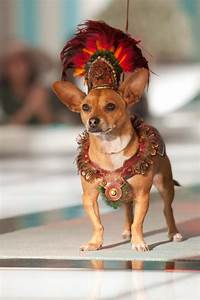
Label: cane